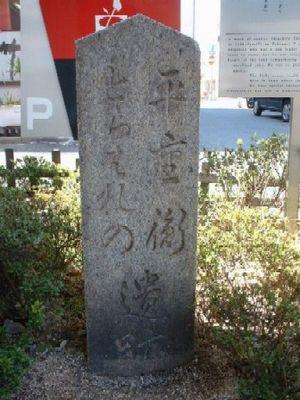
Taira no Shigehira était un des fils de Taira no Kiyomori, et l'un des commandants en chef des Taira durant la guerre de Gempei.
La bataille d'Ichi-no-Tani est une bataille de la guerre de Gempei.